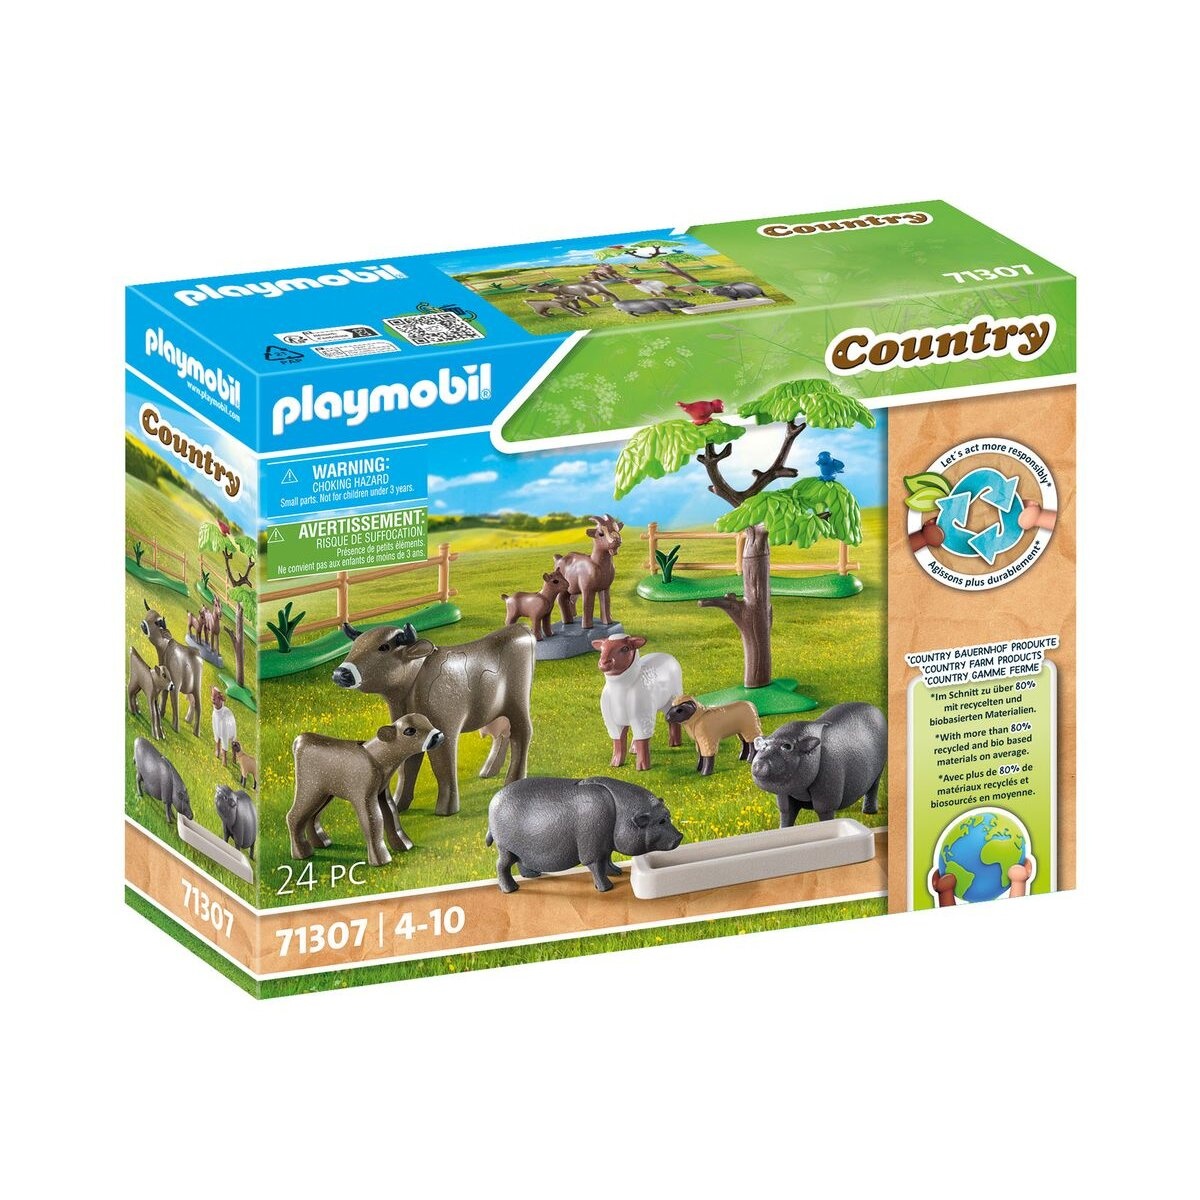
PLAYMOBIL® 71307 Country - Bauernhoftiere
Brand: Playmobil
Bauernhoftiere zur Ergänzung. Das Set beinhaltet neben den neu entwickelten Hängebauchschweinen eine Kuh mit Kalb, ein Schaf mit Lamm sowie eine Ziege mit Zicklein. Auf deinem Bauernhof ist noch Platz? Dann lass diese tollen Bauernhoftiere bei dir einziehen. Kuh, Ziege, Schaf und Hängebauchschwein freuen sich auf ein gemütliches Zuhause im Stall und auf der Weide, wo sie fürsorglich gepflegt werden. Die Bauernhofwelt von PLAYMOBIL lädt Kinder ab 4 Jahren dazu ein, das Leben und die Arbeit auf dem Land von einer neuen Seite zu entdecken. Die detailreichen Spielfiguren- und Tiersets inspirieren zu immer wieder neuen Geschichten, in denen ein achtsamer Umgang mit unseren natürlichen Ressourcen ein selbstverständlicher Teil des Alltags ist. Dieses liebevoll gestaltete Tierfigurenset enthält eine Kuh mit Kalb, eine Ziege mit Zicklein, ein Schaf mit Lamm sowie zwei Hängebauchschweine und zwei Vögel. Unser Schritt in eine nachhaltigere Zukunft Unser neues Logo kennzeichnet zukünftig all unsere Produkte, die im Schnitt zu über 80 % aus nachhaltigen Materialien hergestellt sind. Diese setzen sich zusammen aus recycelten und biobasierten Kunststoffen. Für die Verpackung werden Folienbeutel aus 100 % recycelten Kunststoffen eingesetzt. Versand- und Verkaufsverpackungen sowie die Bauanleitungen bestehen aus nahezu 100 % recycelter Pappe bzw. recyceltem Papier. Tiere: 1 Kuh, 1 Kalb, 1 Ziege, 1 Zicklein, 1 Schaf, 1 Lamm, 2 Hängebauchschweine, 2 Vögel; Zubehör: 1 Baum, 2 Zäune, 2 Pflanzen, 1 Steinboden, 1 Futterraufe Achtung! Nicht für Kinder unter 3 Jahren geeignet, da Kleinteile verschluckt werden können. Erstickungsgefahr!
Category: Toys & Games > Toys > Dolls, Playsets & Toy Figures > Toy Playsets > Farm Animal Playsets